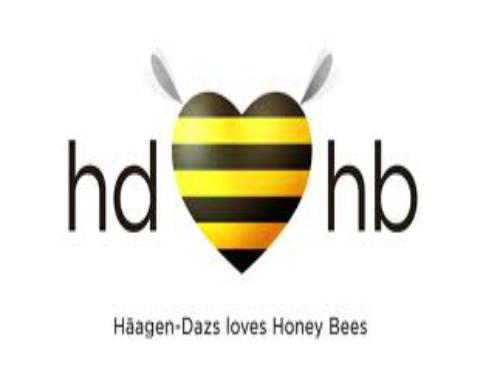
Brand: haagen-dazs
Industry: Food